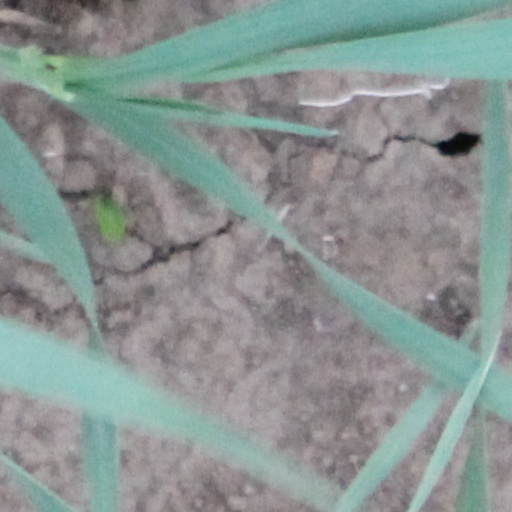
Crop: wheat